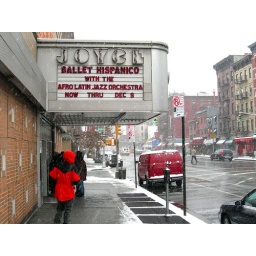
At this point my feet were swimming in a lake of meltwater in my non-waterproof trainers